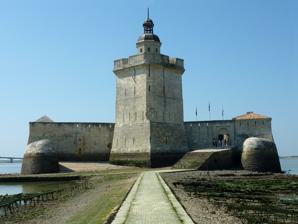
Building: Fort Louvois
Country: France
Year built: 1694
Fort on a tidal island in France Fort Louvois 400 meters off shore in the town of Bourcefranc-le-Chapus in the department of Charente-Maritime View of Fort Louvois from the landward side Fort Louvois Coordinates 45°51′26″N 1°10′27″W / 45.85722°N 1.17417°W / 45.85722; -1.17417 Type Fortress Site information Controlled by France Site history Architect François Ferry Vauban Fort Louvois , which is known locally as Fort Chapus or Fort du Chapus, is a fortification built between 1691 and 1694, during the reign of Louis XIV , on the Chapus islet , and is about 400 metres (1,300 ft) offshore in the town of Bourcefranc-le-Chapus in the department of Charente-Maritime , France. The fort sits opposite the citadel of Château d'Oléron on the island of Oléron . The fort was positioned so that a crossfire from the château and the fort would control the Pertuis de Maumusson (Passage of Maumusson) and impede access to the Rochefort roads from the south. Fort Louvois only saw action towards the end of World War II when bombardment greatly damaged the fort, necessitating later restoration. Since 1972 the fort has been the site of a museum of oyster farming , and there are oyster beds next to the causeway that joins the fort to the shore. The fort also houses a permanent exhibition that describes the history of the fort and that contains models of fortifications on the Charente coast. During the summer a shuttle boat that operates during high tide takes visitors to the fort; at low tide the fort is accessible via a causeway. Design Fort Louvois consists of a horseshoe -shaped battery, with a tower redoubt or keep in the gorge or opening of the horseshoe. The tower is semi-circular on the seaward side, i.e., on the side within the horseshoe; the landward side is beak-shaped. A moat, which fills at high tide, separates the tower from the rest of the fort, with one drawbridge providing access to the fort, and a second to the tower. The area that the battery occupies is about 52 and 55 metres (171 and 180 ft). The firing platform is 12 metres (39 ft) above the surface of the water, and the battery's lateral coverage is 180 degrees. The keep has five levels and is 24 metres (79 ft) high. The tower had the powder magazine on the ground floor, and quarters for the commander and the other officers on the other floors. Today, there is a lighthouse on the tower. A barracks building on the fort's terre plein contained the arms room, food stores, and a water tank. A causeway that is underwater at high-tide joins the fort to the shore. View of the interior of the fort, with the keep on the right. History After the completion of the arsenal at Rochefort in 1666, Louis XIV wanted to create a chain of fortifications on the coast of Aunis and Saintonge . A number of fortifications were built to defend the Rochefort, with Fort Louvois being the last   commissioned under Louis XIV. (The first half of the 19th Century saw the addition of Fort Boyard .) On 16 December 1690, the Marquis of Louvois , the Minister of War, initiated the project. He wrote to Michel Bégon, the Naval Intendant at Rochefort, informing him that the king wished that a fort be erected on Chapus. François Ferry, an engineer, took charge of the process, designing an oval fort measuring 52 metres (171 ft) by 78 metres (256 ft) and consisting of two levels, with embrasures on both levels. The design was analogous to that of Fort Risban at Calais , or Grand Risban at Dunkirk . Fort Louvois at low-tide. Work on building the fort's foundations began on 19 June 1691. Because the islet was made up of shellfish and mud, the work was extremely difficult with the result that by 20 October only the stone foundations were in place despite the fact that the project had already expended more than half the funds budgeted for construction. After Louvois's death on 16 July 1691, the military architect Vauban took over the project. He modified the original design to create a simpler and cheaper fort. He gave what would become Fort Louvois its present-day horseshoe shape with two pier heads and one tower, and reduced the two levels of batteries to one level. The new design resembled that of two other forts that Vauban had constructed, Fort Lupin , which he had constructed  between 1683 and 1686 on the southern bank of the Charente river, and the Tour Vauban and battery, which he had constructed on the Sillon at Camaret-sur-Mer , as part of the fortifications of the Goulet de Brest . Construction of Fort Louvois took three years and was completed under the engineer Henri-Albert Bouillet. In 1755 Fort Louvois saw modifications that were intended to keep pace with advances in weaponry. One result was the reduction in the number of embrasures for artillery to ten from the original 16. The battery lost its roof, and the fort also received latrines on the walls. These were the last modifications to the fort. In 1824 the fort was armed with four 24-pounder guns and three 32-pounder mortars. Then in 1870 it received six 22-pounder howitzers. The fort was repaired in 1875 to undo damage from the action of the sea. At that time it received a telegraph station and six 16-pounder guns. After the First World War, the French military abandoned the fort. On 14 June 1929 it was declared a historical monument. Fort Louvois in the Pertuis de Maumusson. Nevertheless, on 10 September 1944 it underwent shelling during the liberation of Marennes . The German army took possession of the fort but withdrew within a day due to the Allied advance. Free French forces then occupied the fort, only to come under fire from the Château d'Oléron, which was still in the hands of the German Army. The bombardment destroyed the guardhouse, the barracks, and much of the keep. After the liberation of France , scaffolding had to be erected on the tower's north-west face to prevent the tower's collapse. Bourcefranc-le-Chapus purchased the fort from the French government in 1960. In the 1960s it was completely restored under the direction of the Regional Administration for Cultural Affairs. Fort Louvois was opened to the public in 1972. In 2010, the storm Xynthia damaged Fort Louvois. The storm flooded the fort and swept away the drawbridge. Still, the fort received 26,000 visitors in 2010. Citations and references Citations